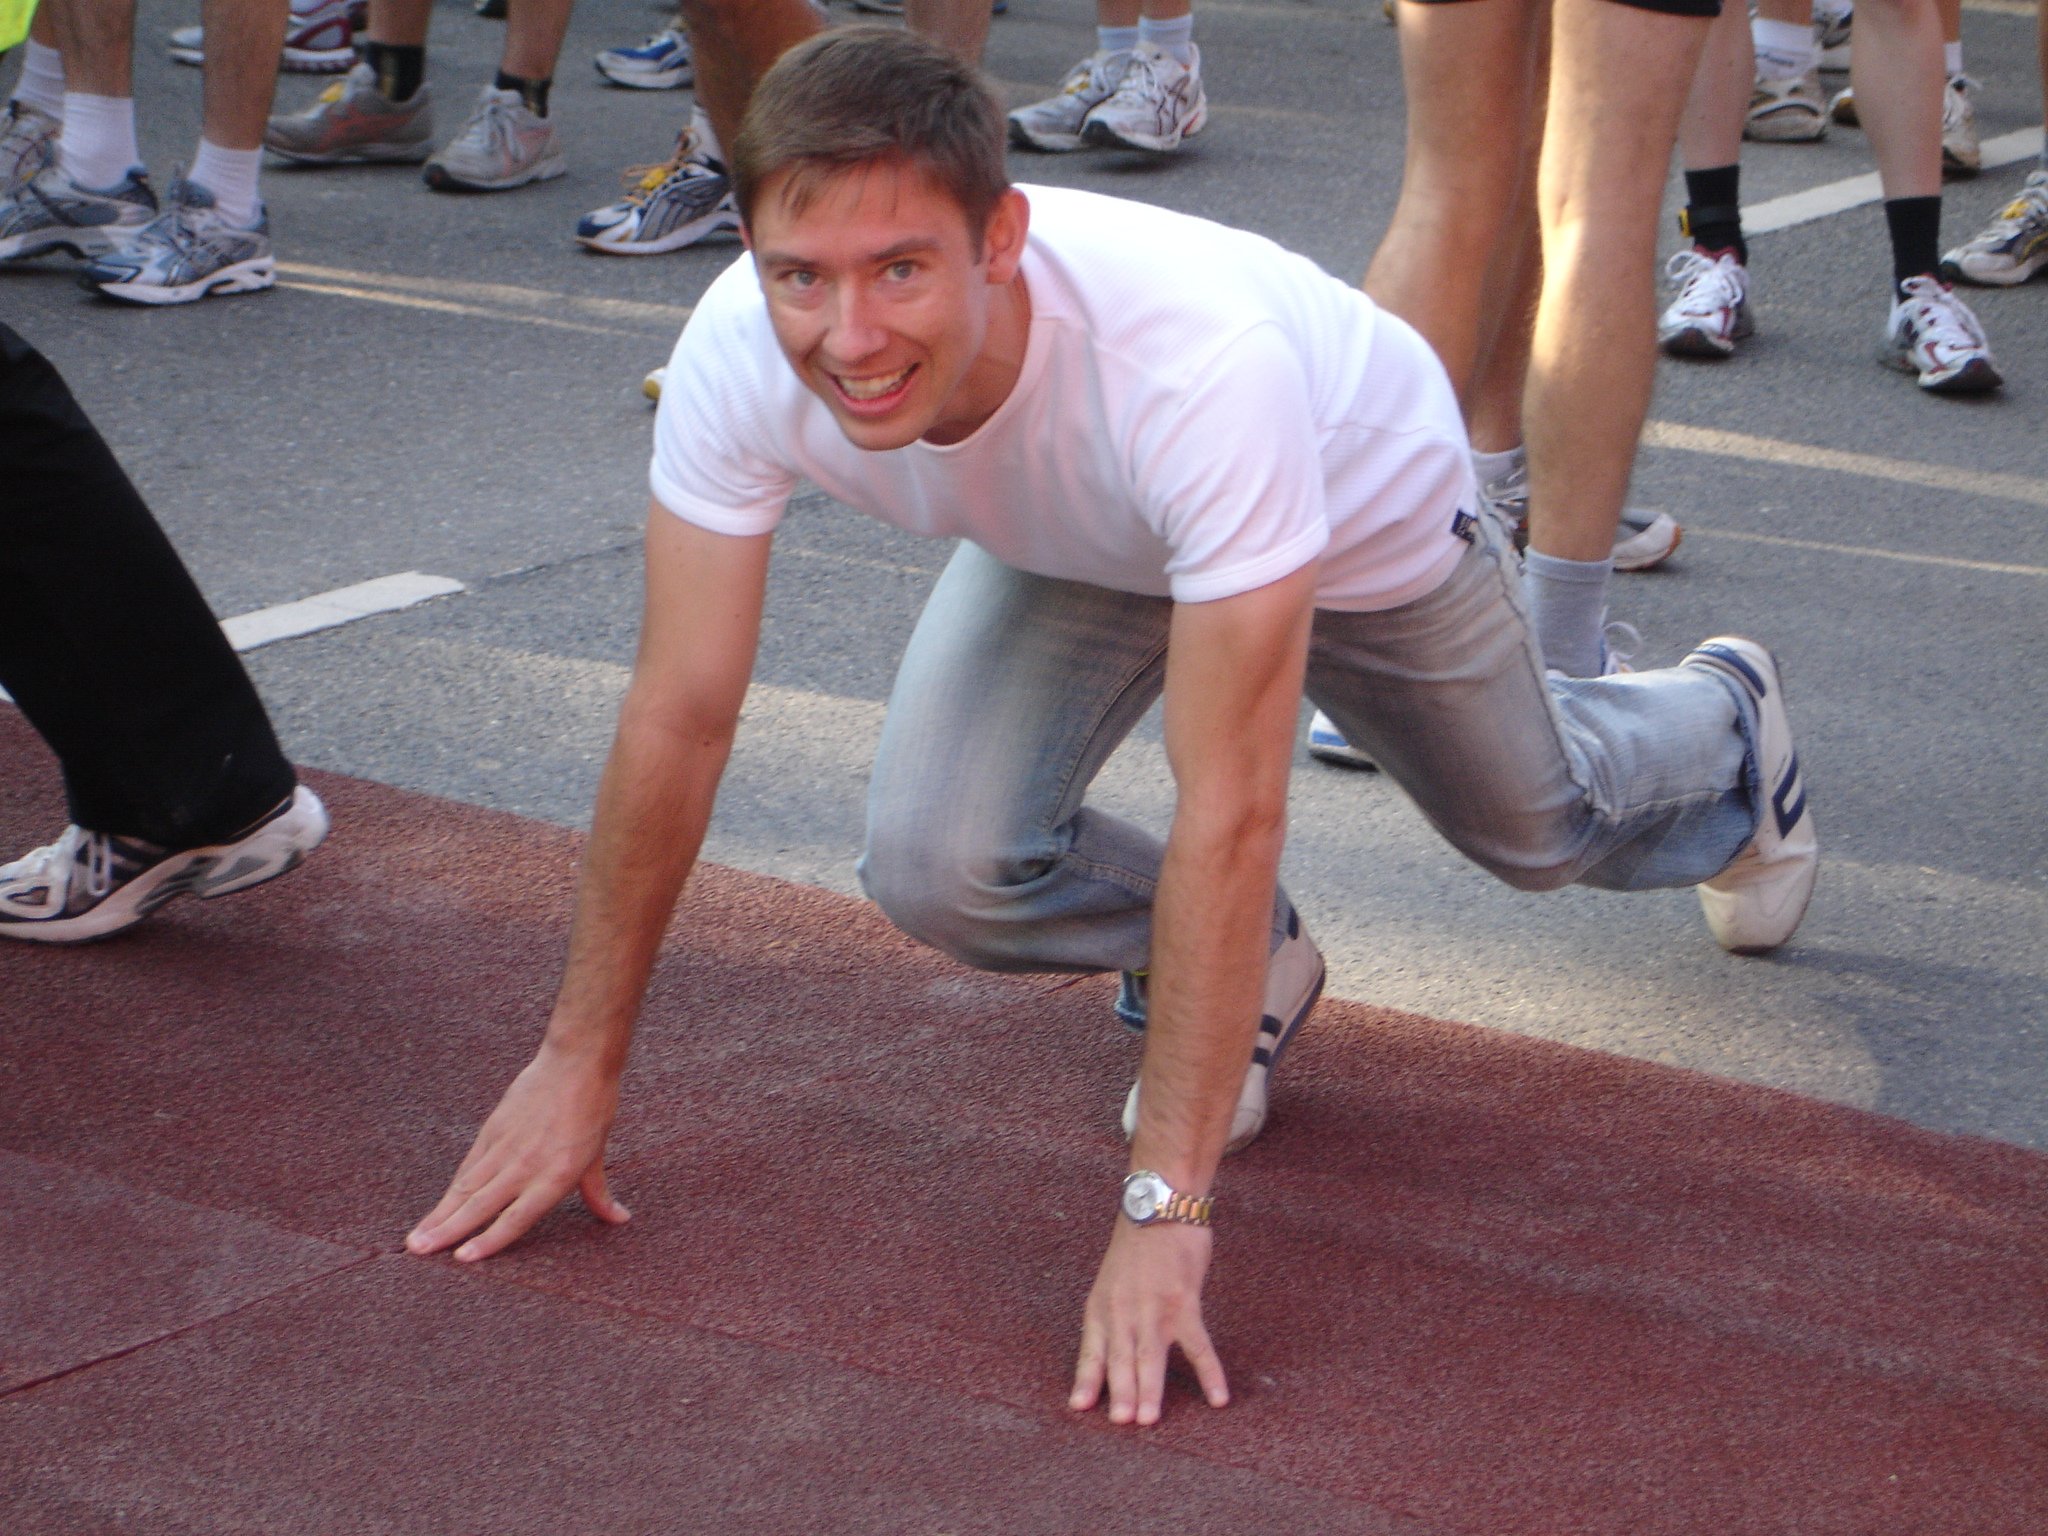
man, person, structure, sport, run, leg, human, arm, muscle, start, human body, race, competition, marathon, sports, joy, weight training, sportsmanship, sport event, sport venue, human positions, human action, physical fitness, press up, racing start